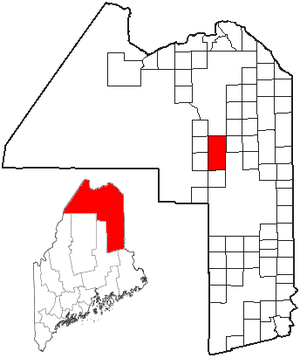
Ashland est une ville située dans l’État américain du Maine, dans le comté d’Aroostook.